Kamifūsen

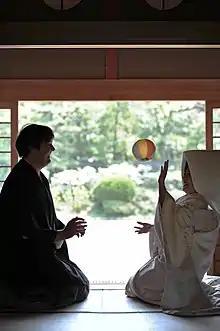
Newlyweds playing with a kamifūsen

Traditionally, kamifūsen were sold in dagashiya, small shops selling candy, snacks and inexpensive toys to schoolchildren as an alternative to the more expensive rubber balloon. They are now sold in souvenir shops and online.